Cross Road Blues

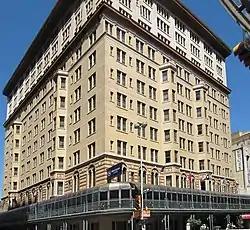
Gunter Hotel, San Antonio, Texas, in 2010

In October 1936, Johnson auditioned for the talent scout H. C. Speir in Jackson, Mississippi. Speir recommended Johnson to Ernie Oertle, then a representative for ARC Records. After a second audition, Oertle arranged for Johnson to travel to San Antonio for a recording session. Johnson recorded 22 songs for ARC over three days from November 23 to 27, 1936. During the first session, he recorded his most commercially appealing songs. They mostly represented his original pieces and reflected current, piano-influenced musical trends. The songs include "Terraplane Blues" (his first single and most popular record) along with "Sweet Home Chicago" and "I Believe I'll Dust My Broom", which became blues standards after others recorded them.